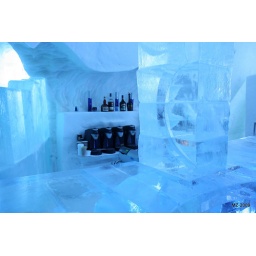
Ice Hotel - table and column in front of an Ice Bar